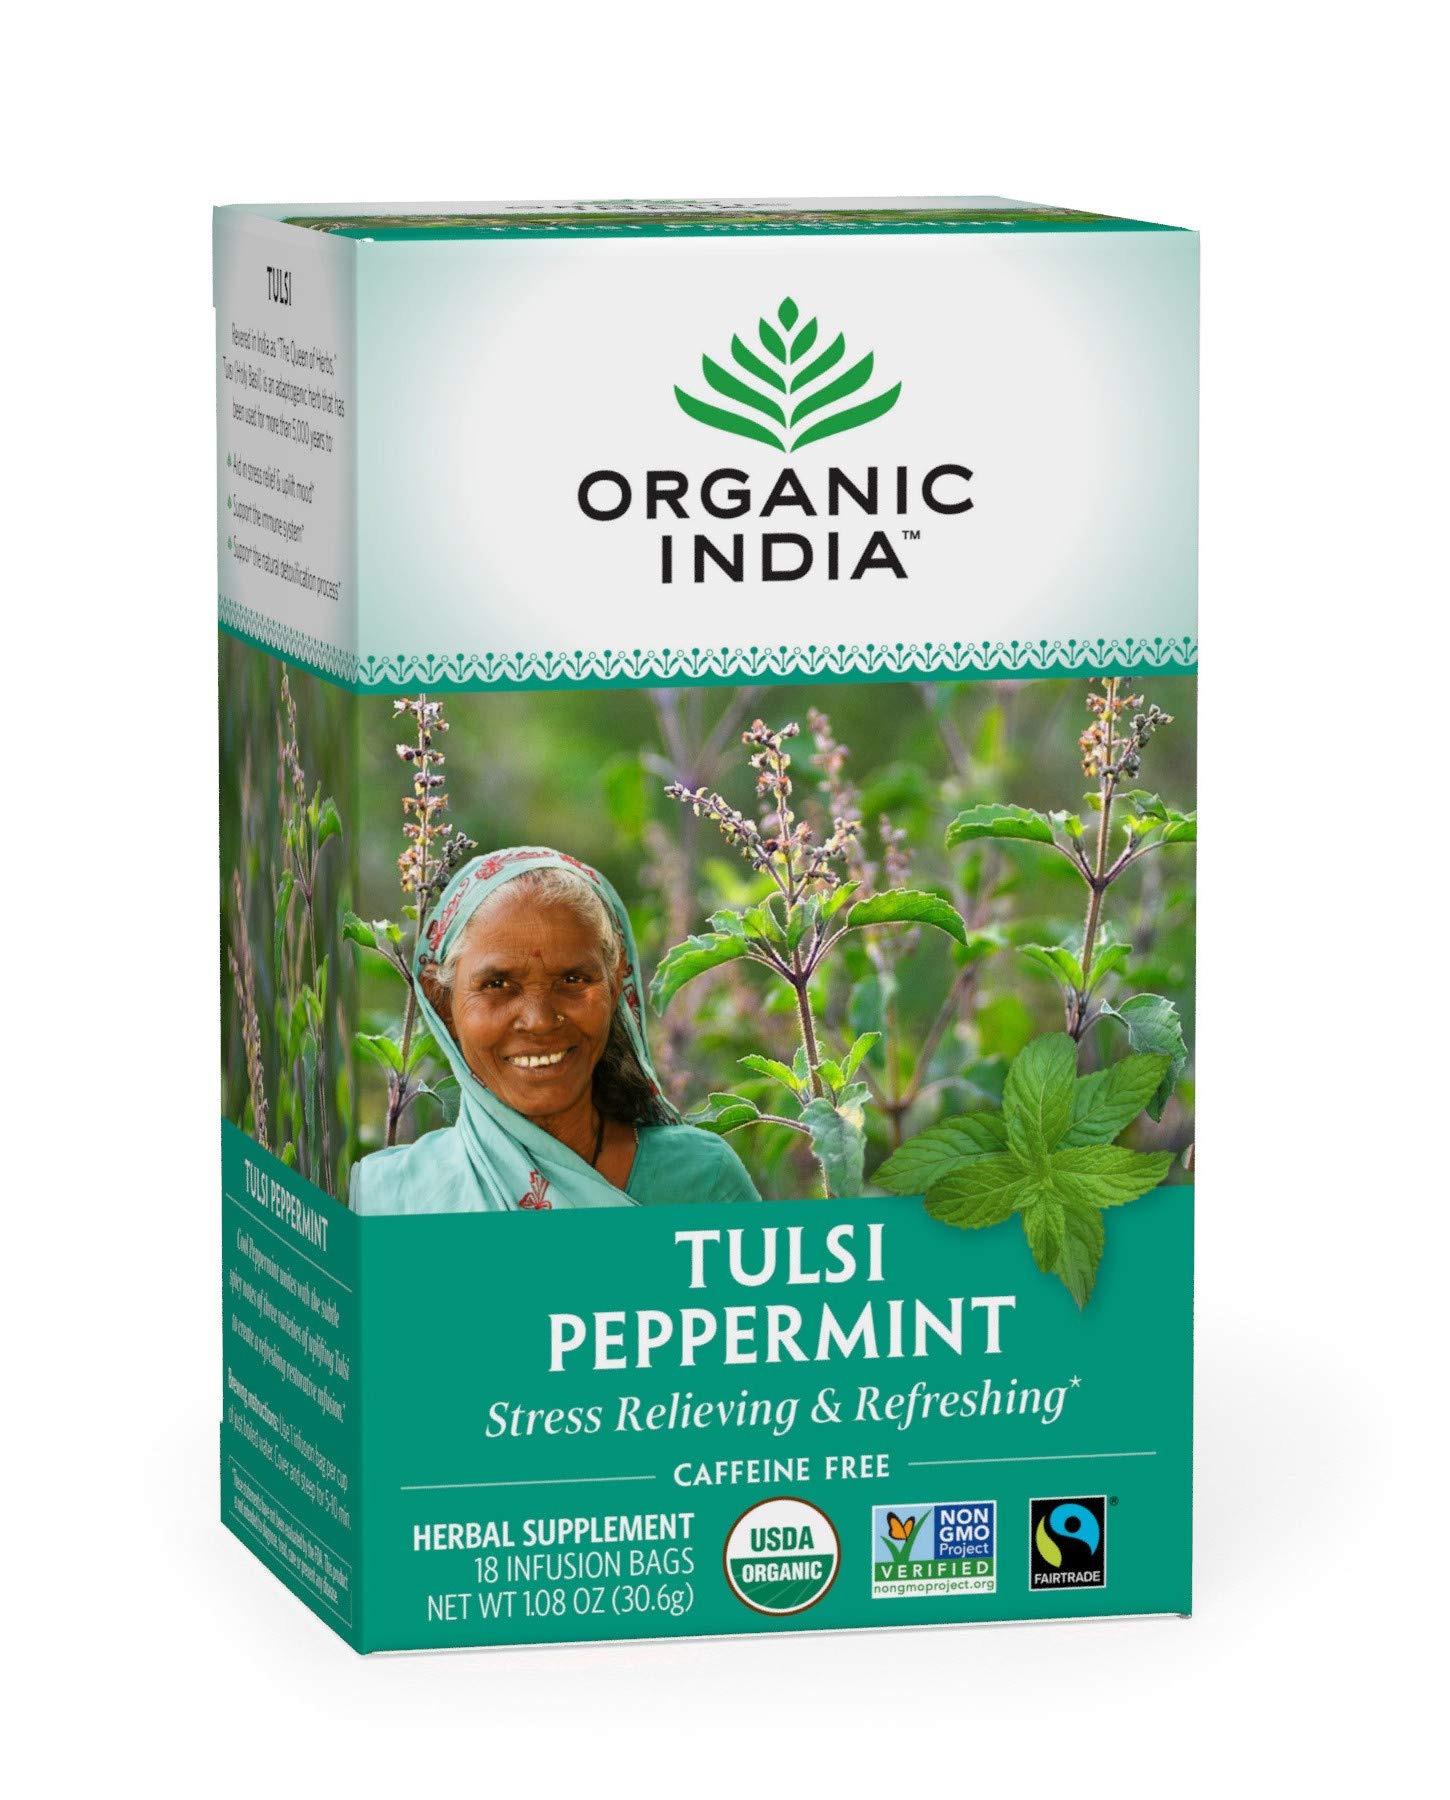
Item Name: Organic India Tulsi Peppermint Herbal Tea - Holy Basil, Stress Relieving & Refreshing, Immune Support, Aids Digestion, Caffeine-Free - 18 Bags, 1 Pack
Bullet Point 1: POWERFUL TULSI - Experience the qualities in this restorative, yet energizing infusion. Formulated with our signature stress-relieving blend of Rama, Vana and Krishna Tulsi (Holy Basil)
Bullet Point 2: UNIQUE BLEND THAT PACKS A PUNCH - Each different variety is created by Organic India to be a perfectly balanced herbal infusion
Bullet Point 3: NATURAL REMEDY - Potent when consumed as a tea, Tulsi is a powerful rejuvenative herb that has adaptogenic properties. Tulsi is rich in antioxidants and helps support the immune system
Bullet Point 4: GROWN SUSTAINABLY USING REGENERATIVE AGRICULTURE - With great attention to sustainability, we are growing and harvesting our herbs ethically, partnering with small family farmers to restore vibrant health to the communities and land of India
Bullet Point 5: LEED PLATINUM CERTIFIED - In 2018, Organic India became the first food production facility in India to obtain the LEED Platinum certification - setting the standard of excellence and commitment to the well-being of the community, the environment, employees, and farmer partners
Value: 18.0
Unit: Count

Price: 5.99